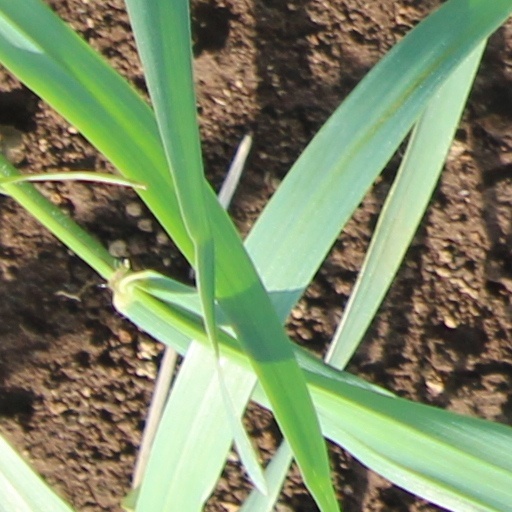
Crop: wheat